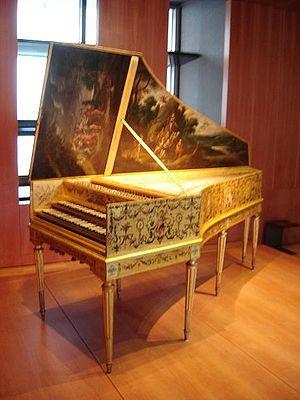
Le ravalement d'un clavecin est une opération de transformation approfondie visant à développer les caractéristiques de l'instrument en conservant ses qualités sonores.
Le musée de la Musique de la Philharmonie de Paris possède une prestigieuse collection de plusieurs milliers d'instruments et d'objets d'art, héritière de celle du Conservatoire national supérieur de musique de Paris, qui retrace l'histoire de la musique occidentale, savante et populaire, du XVIᵉ siècle à nos jours tout en offrant un large aperçu des principales musiques du monde.